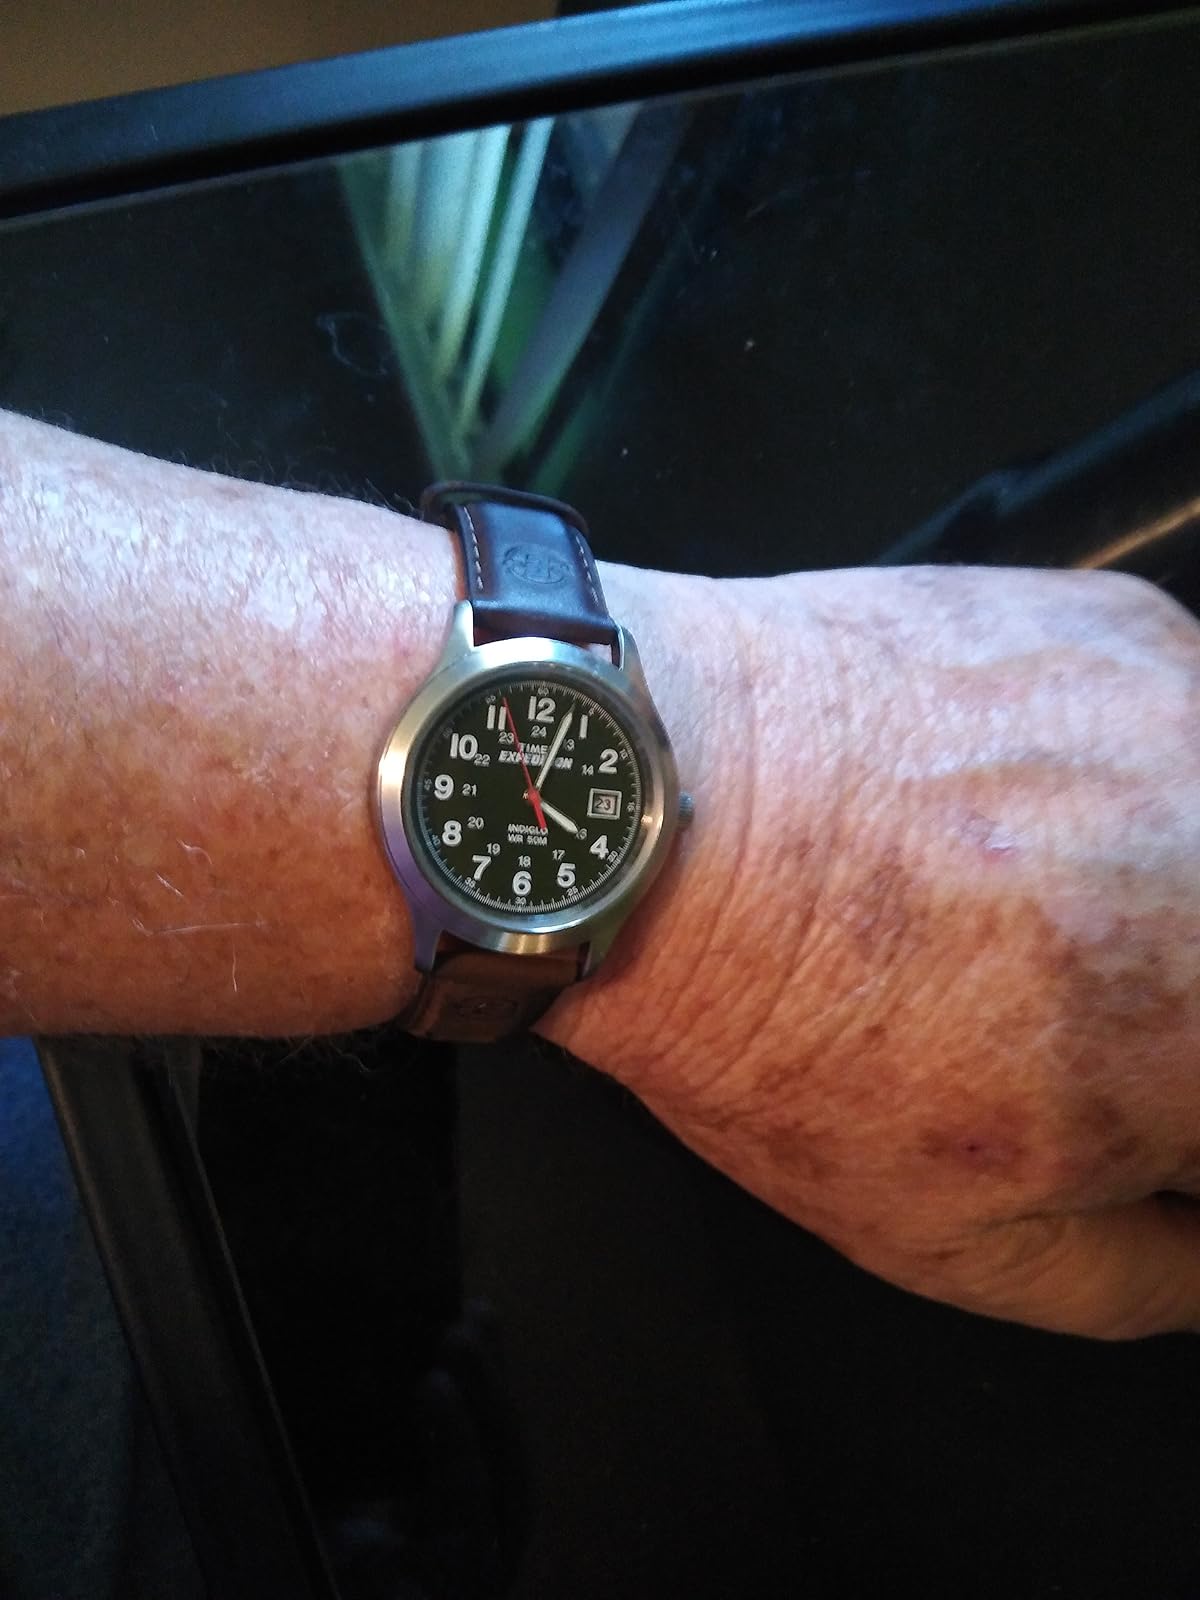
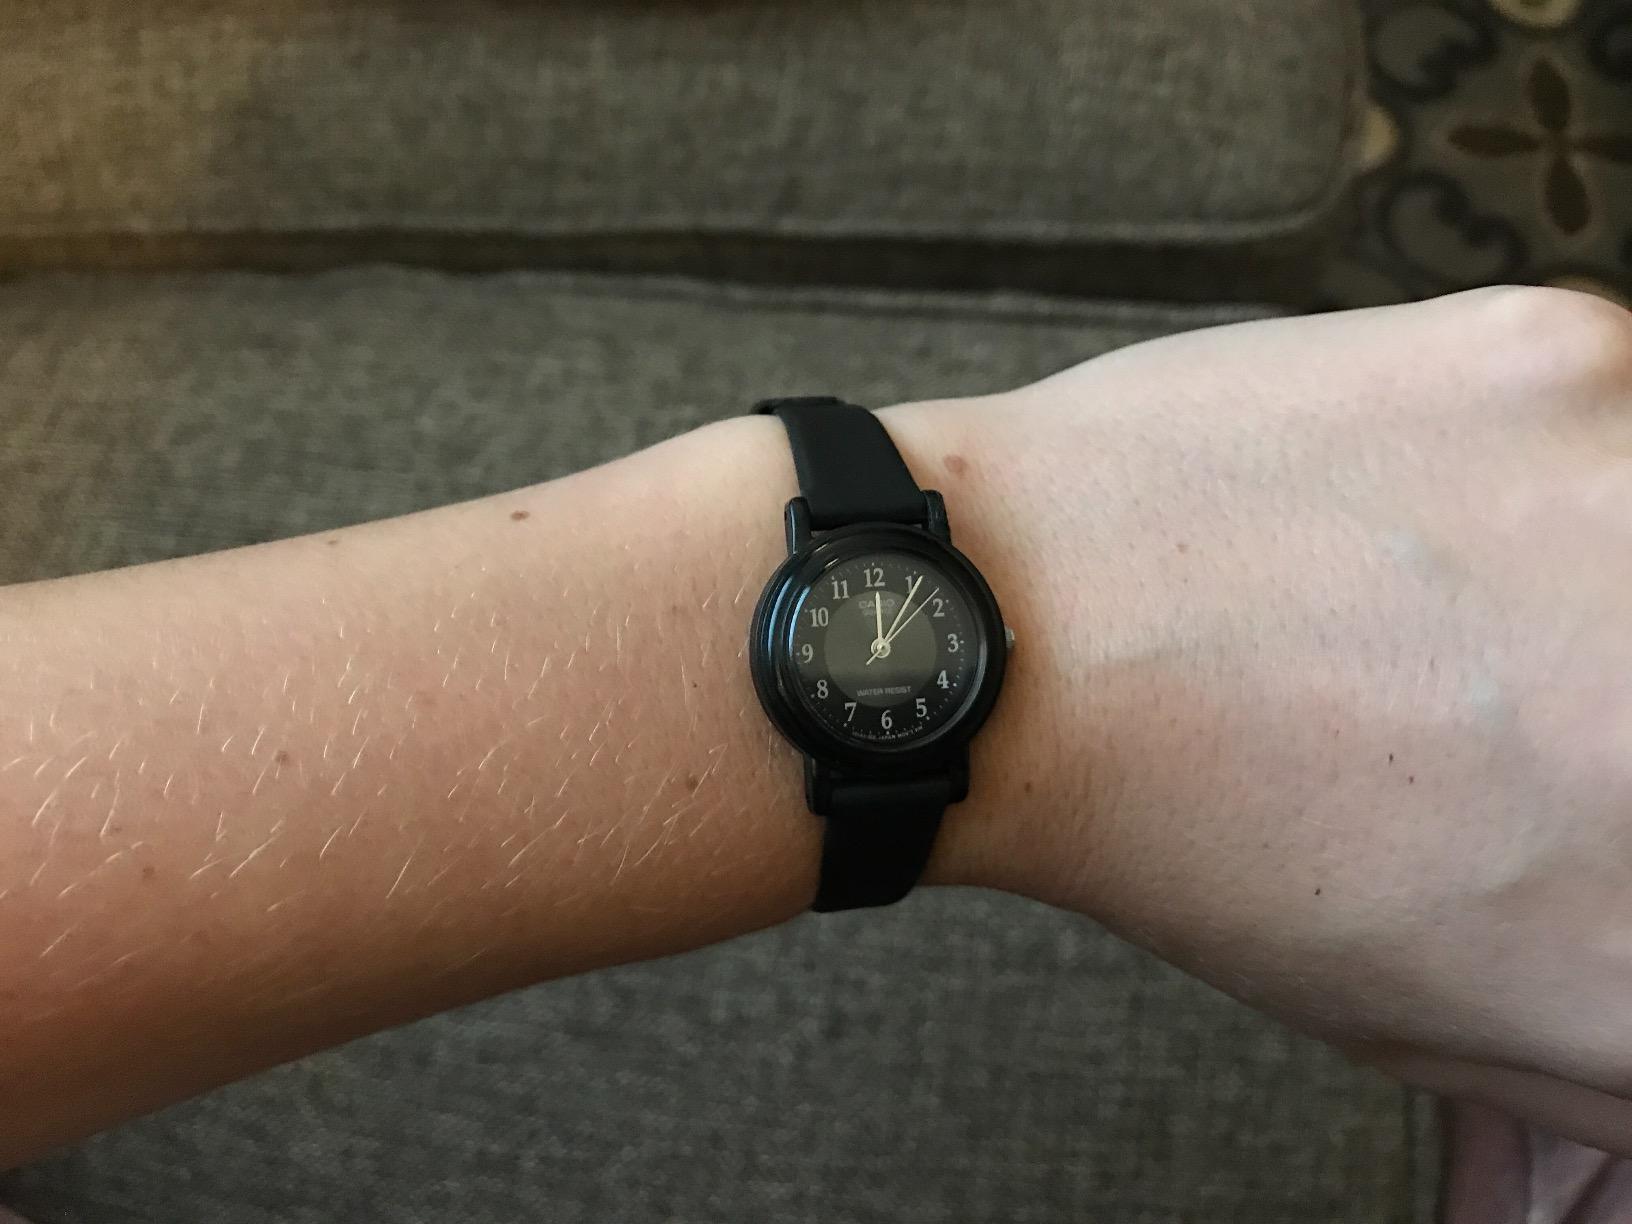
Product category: accessories_watch
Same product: no